Bryan Davis (basketball)

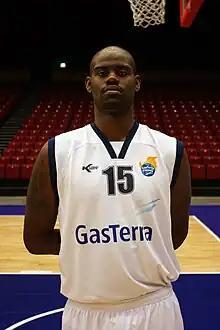
Davis with GasTerra Flames in 2011

Bryan Keith Davis (born December 31, 1986) is an American professional basketball player who last played for Halcones de Ciudad Obregón of the CIBACOPA. He played college basketball for Texas A&M University.